UU Aurigae

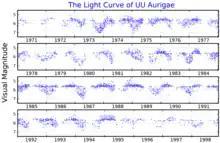
A 28 year long visual band light curve for UU Aurigae, adapted from Howarth (2001)

UU Aurigae is classified as a semiregular variable of type SRb, indicating it is a giant star with poorly defined variations. Its brightness varies from magnitude +4.9 to +7.0 in visual apparent magnitude. The period is given in the GCVS as 441 days, but there is also a strong variation with a period of 235 days. Using British Astronomical Association observations from 1971 to 1998, the periods are calculated as 439.4 and 233.1 days.